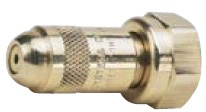
TEEJET ADJUSTABLE BRASS CONEJET TIP #8
Interchange 5500 X8,5500X8, Net Weight (lbs) 0.10 Brand TeeJet ConeJet Adjustable Spray Tips 5500 Series Brass Tips Knurled body of tip rotates through a half turn to provide spray selection from wide angle, finely atomized cone spray to a straight stream spray. Tip settings “A” and “B” represent two extreme points of rotation in tip adjustment. Fits any 11/16"–16 TeeJet® male thread bodies
Brand: SMA
Category: Home & Garden > Lawn & Garden > Outdoor Power Equipment Accessories > Pressure Washer Accessories > Cone Nozzles